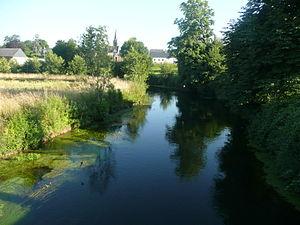
Photos de la souche, vue du pont, entrée du village
Chalandry est une commune française située dans le département de l'Aisne, en région Hauts-de-France.
La Souche est une rivière française qui coule dans le département de l'Aisne, en ancienne région Picardie, donc en nouvelle région des Hauts-de-France. C'est un affluent de la Serre en rive gauche, donc un sous-affluent de la Seine par l'Oise.